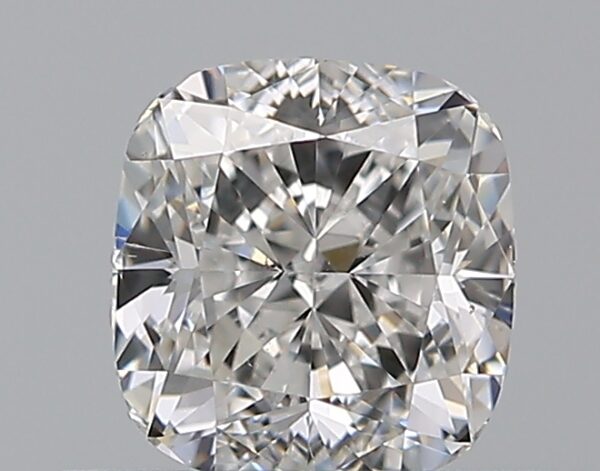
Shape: cushion
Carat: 0.51
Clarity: VS2
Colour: F
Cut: EX
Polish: EX
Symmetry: VG
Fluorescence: N
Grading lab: GIA
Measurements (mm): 4.63 x 4.35 x 2.96